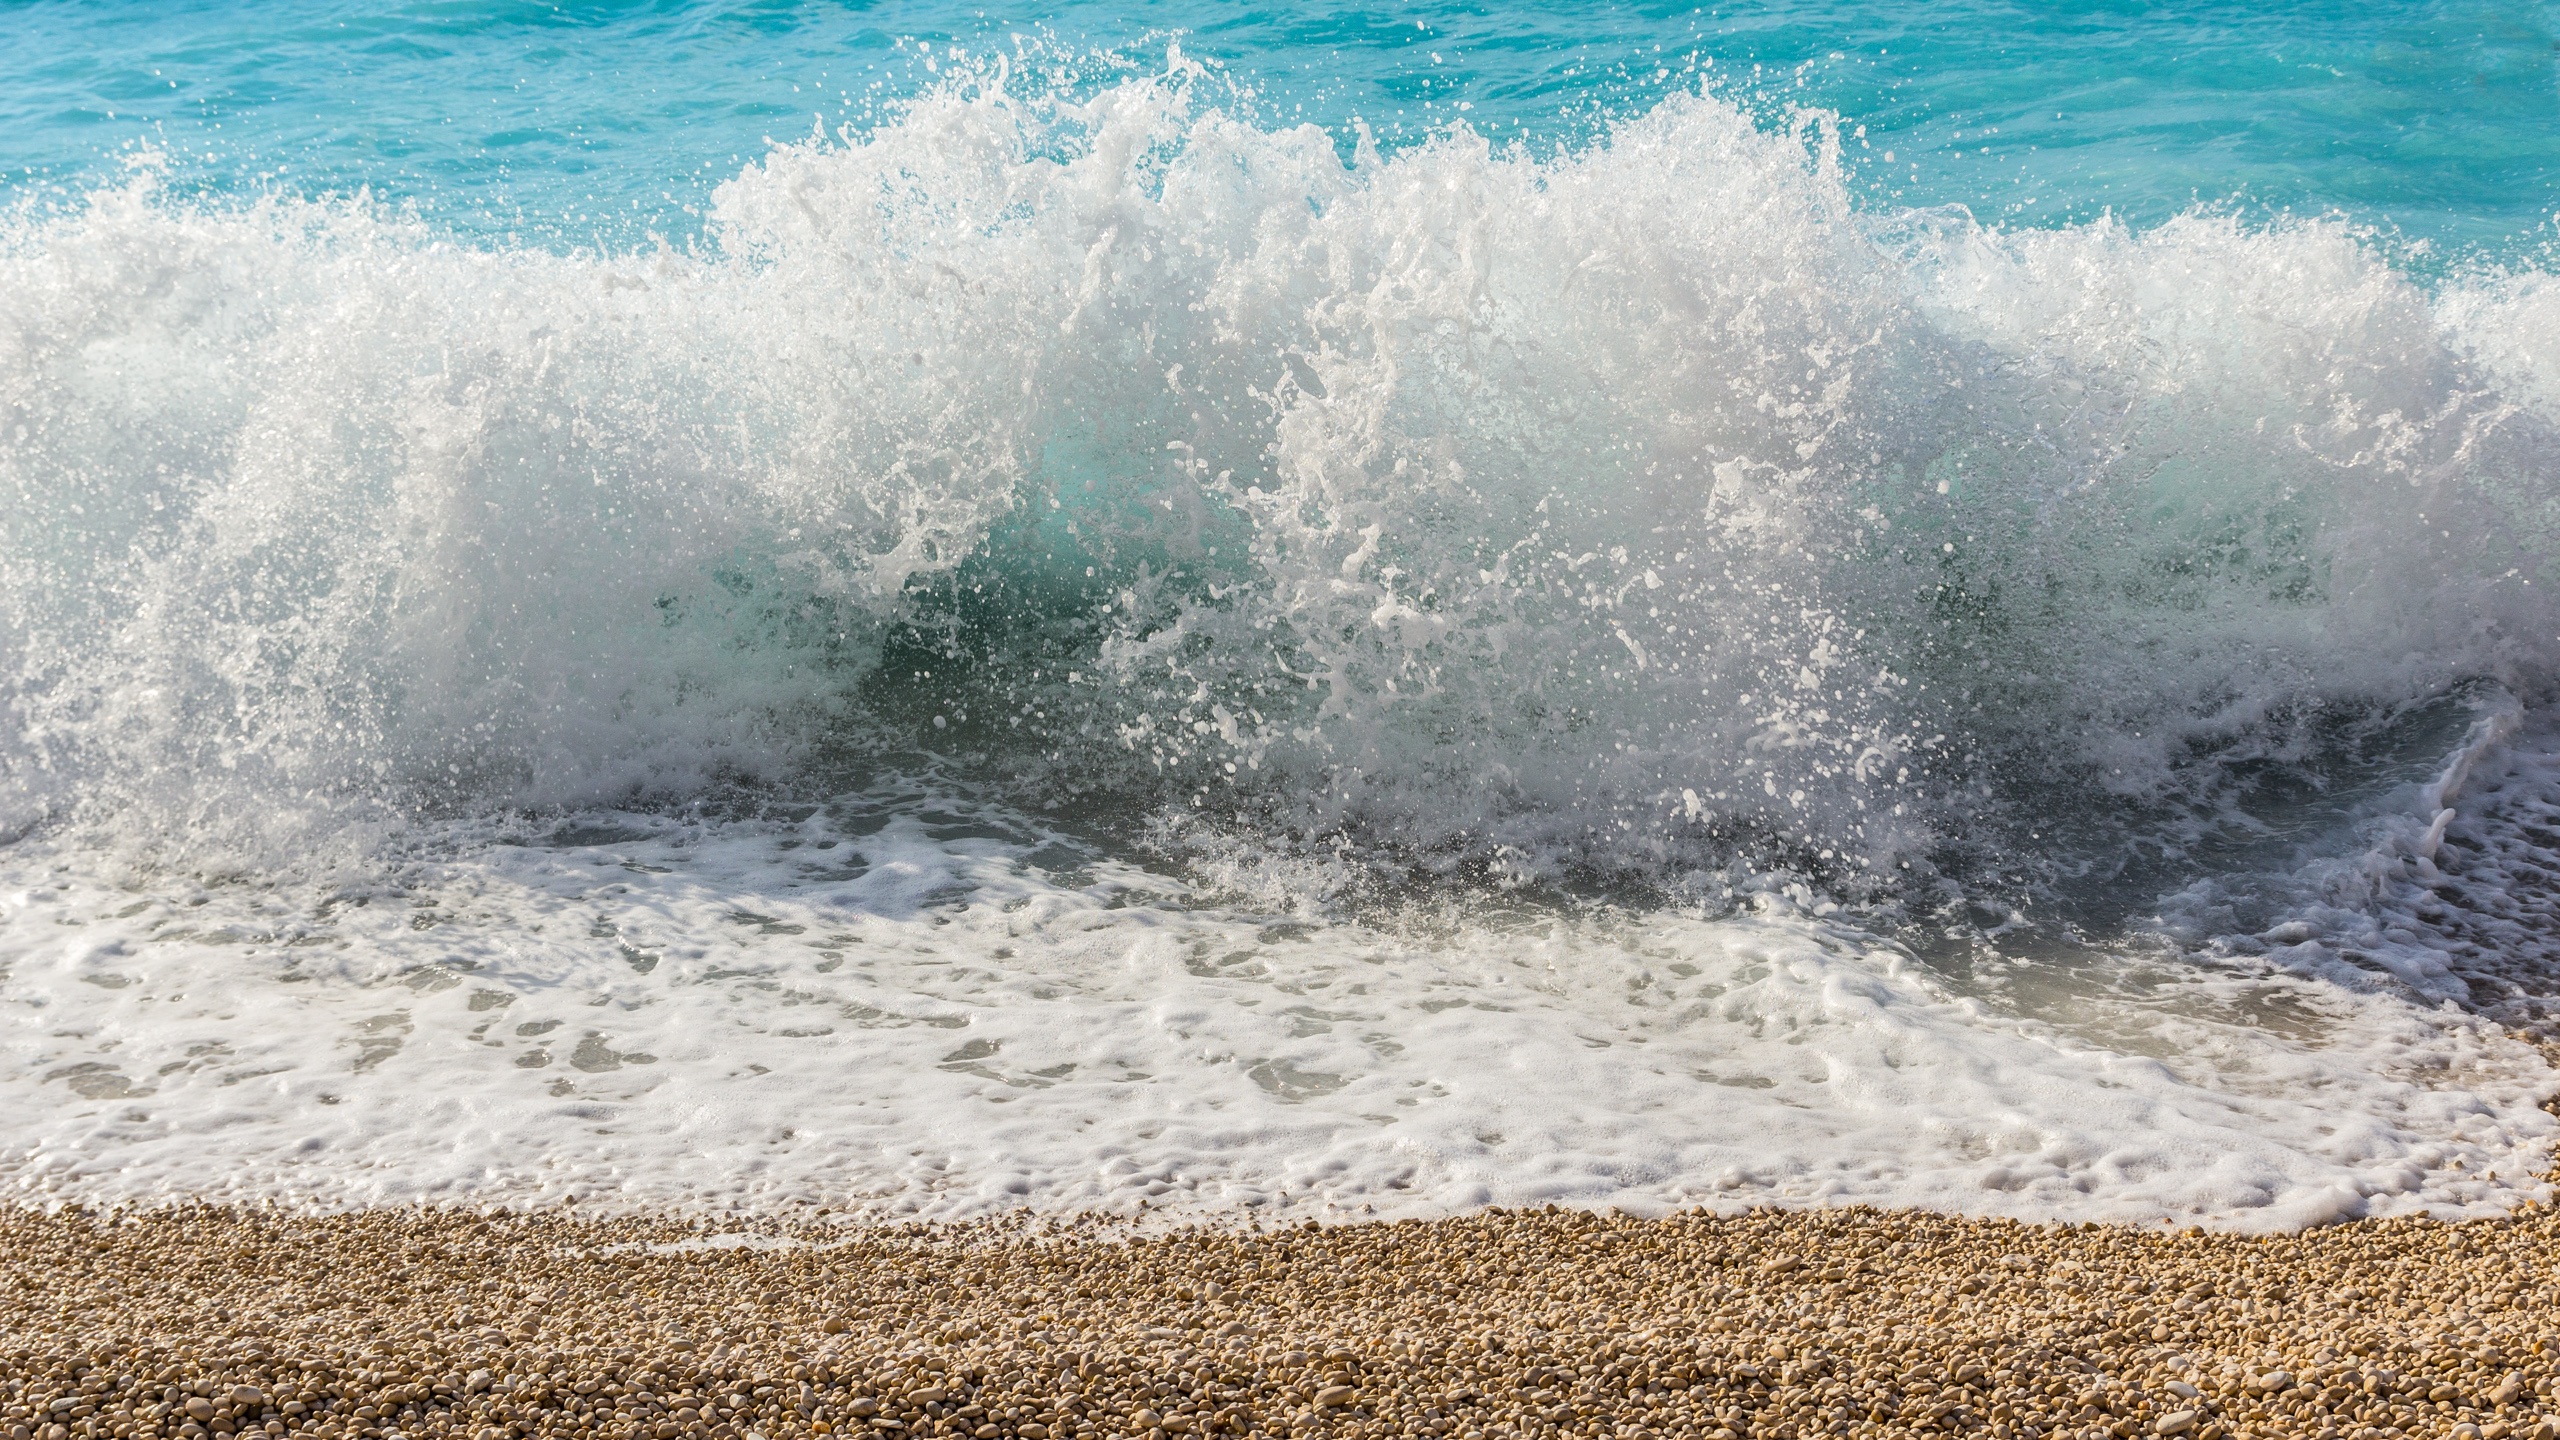
beach, sea, coast, water, sand, ocean, shore, wave, wind, body of water, wind wave